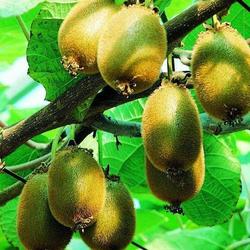
Label: Kiwi